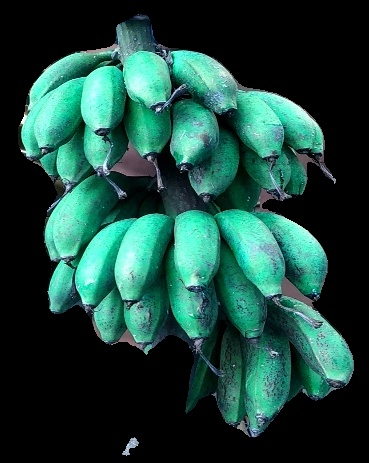
Variety: rasbale
Grade: grade3